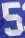
Number: 5